Question: Please indicate a possible affordance area of motorcycle that can be used for sitting on
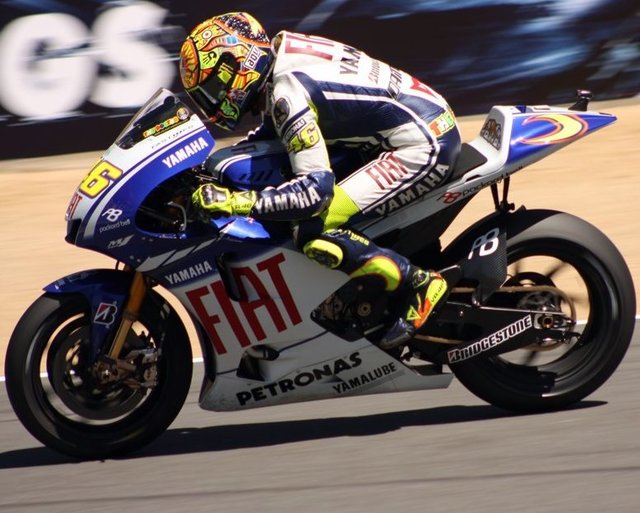
Answer: [266.5, 106, 515.5, 248]